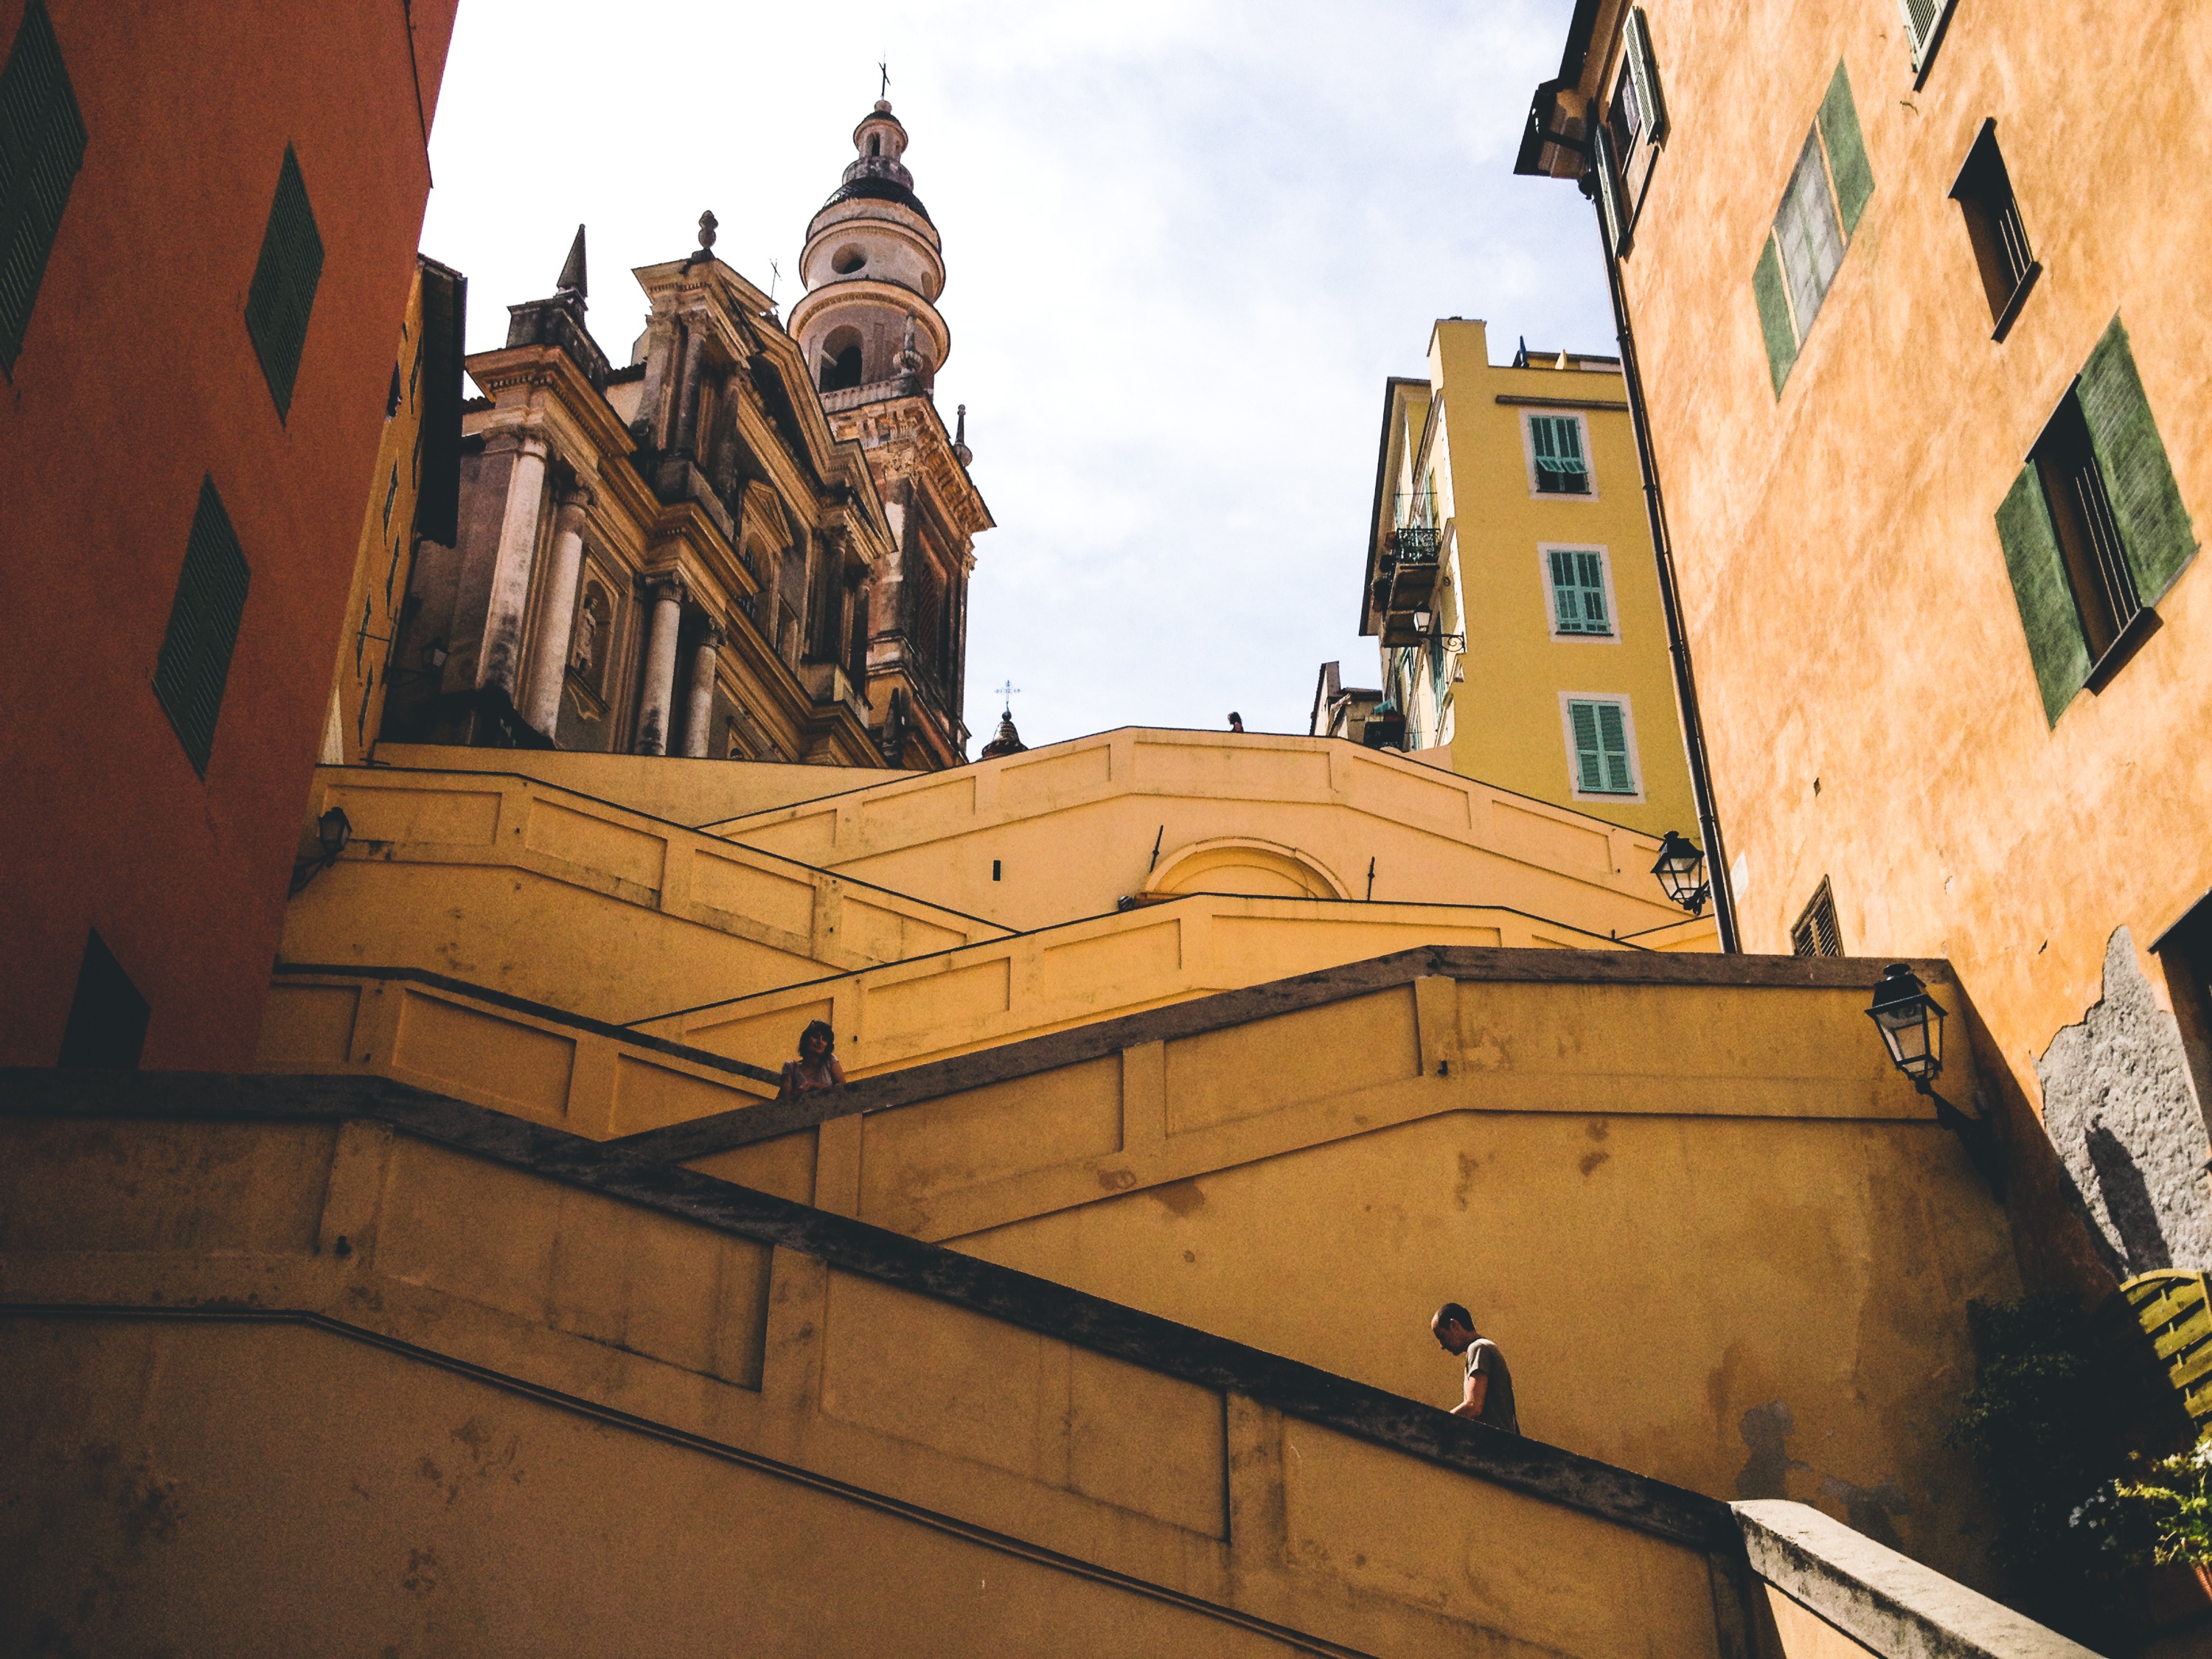
architecture, street, house, town, roof, wall, facade, middle ages, urban area, ancient history